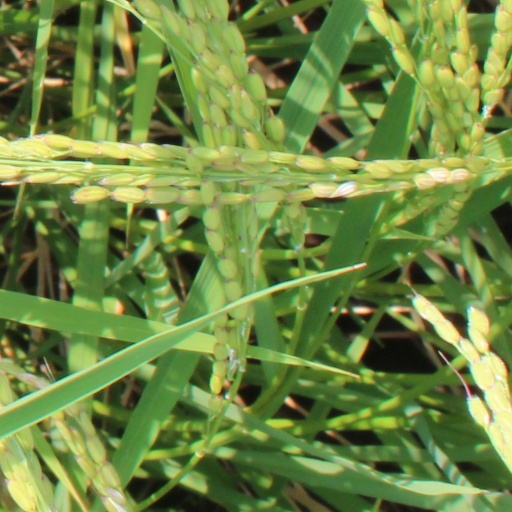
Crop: rice